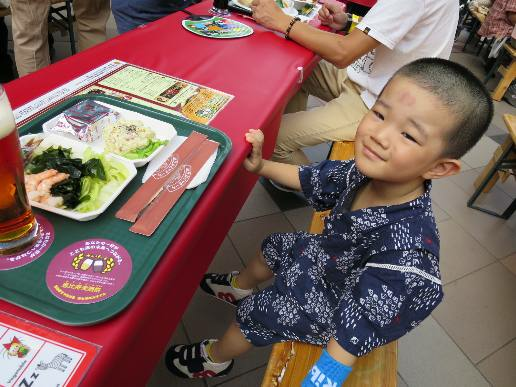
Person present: Yes